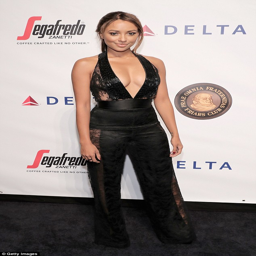
eye - catching : actor showed off her cleavage in a low - cut jumpsuit at an event honoring film director on tuesday